Answer in natural language. Is Doorway further away or in front of brown wooden bat? Choose between the following options: in front or further away
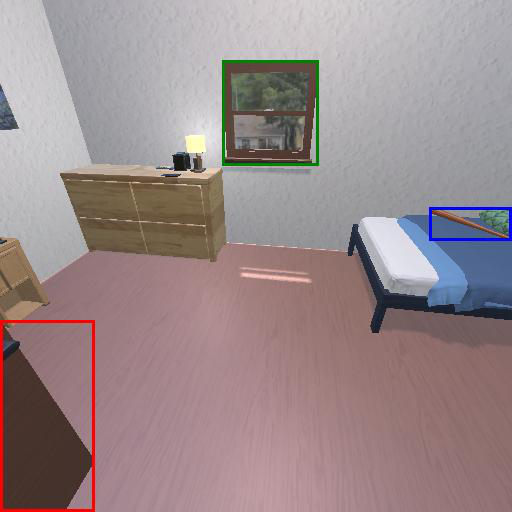
<answer>in front</answer>